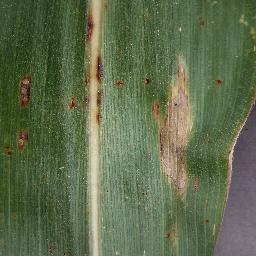
Label: Corn_(Maize)___Northern_Leaf_Blight